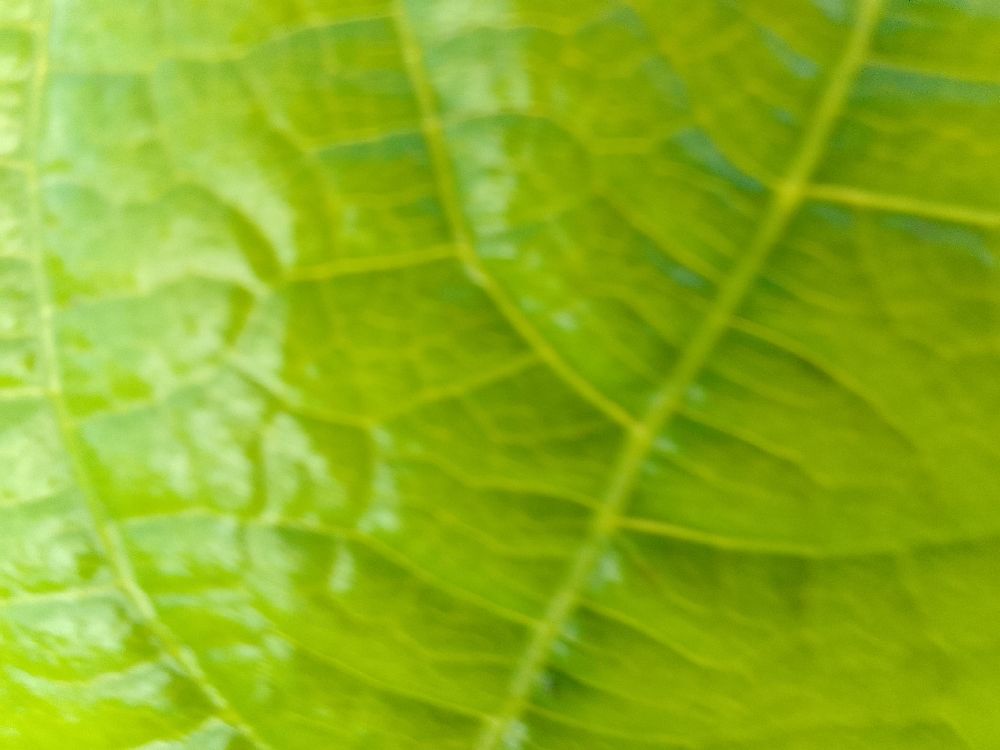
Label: healthy